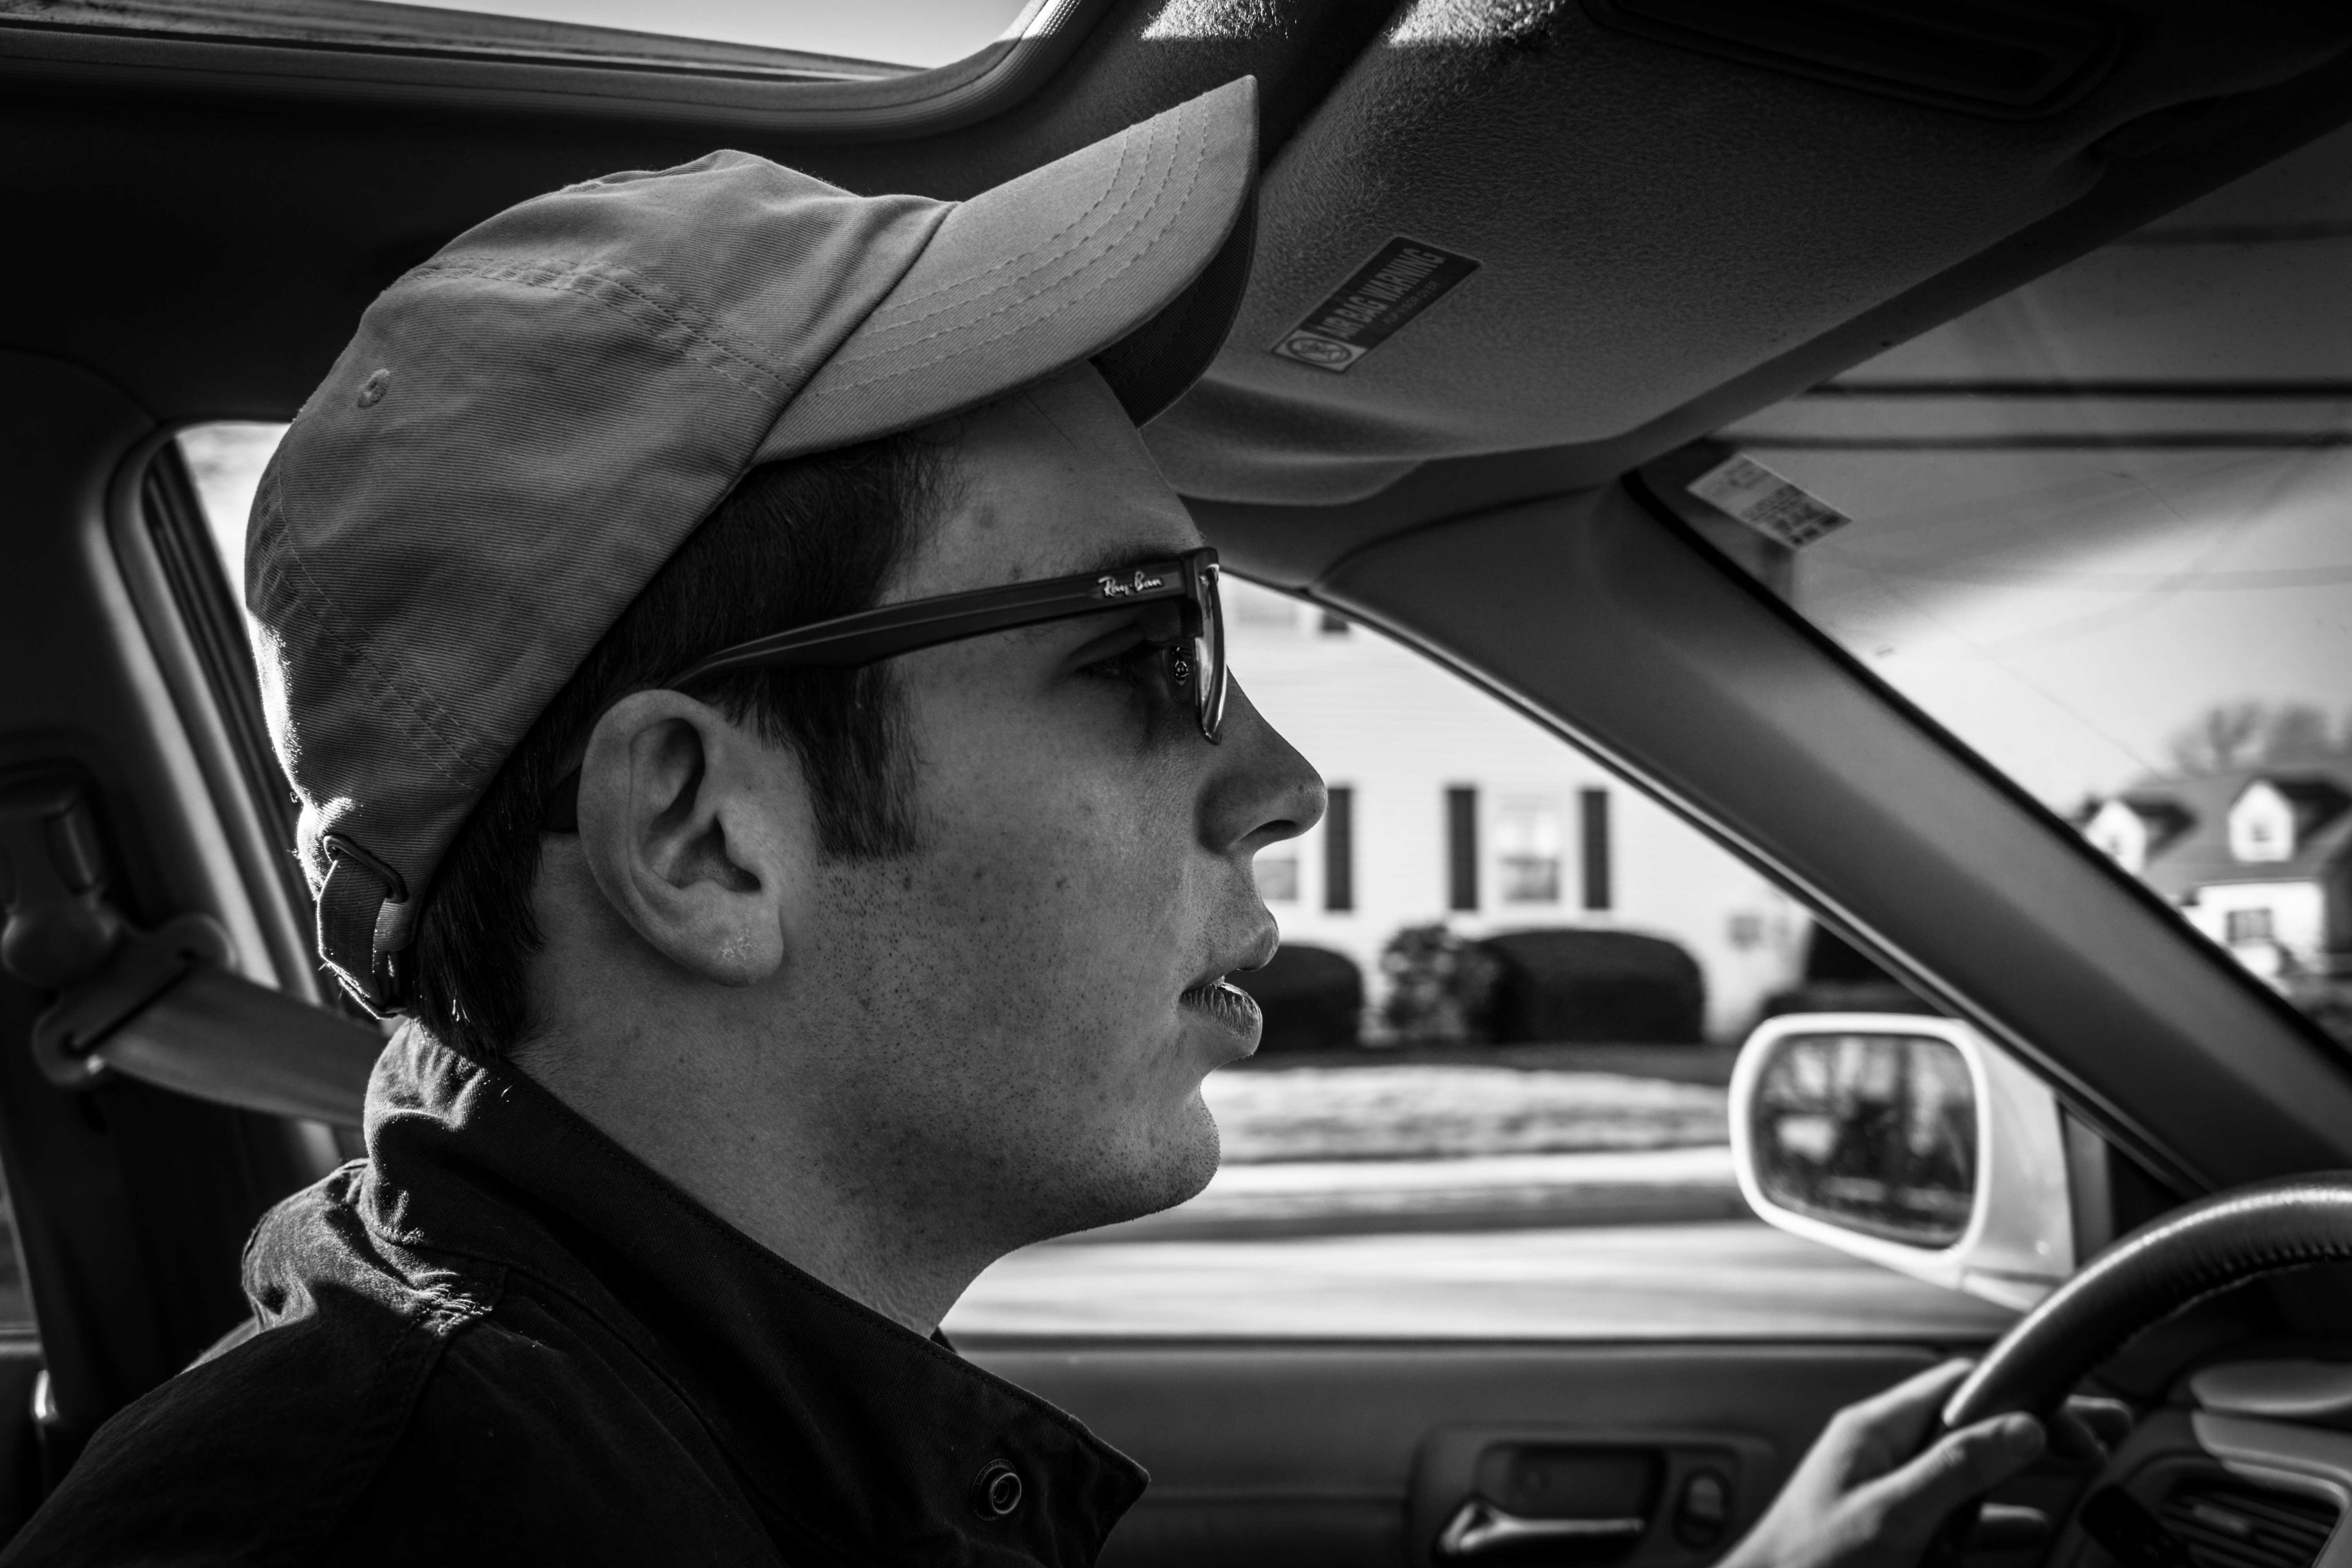
black and white, car, driving, vehicle, black, monochrome, monochrome photography, automobile make, automotive design